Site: brandenburg
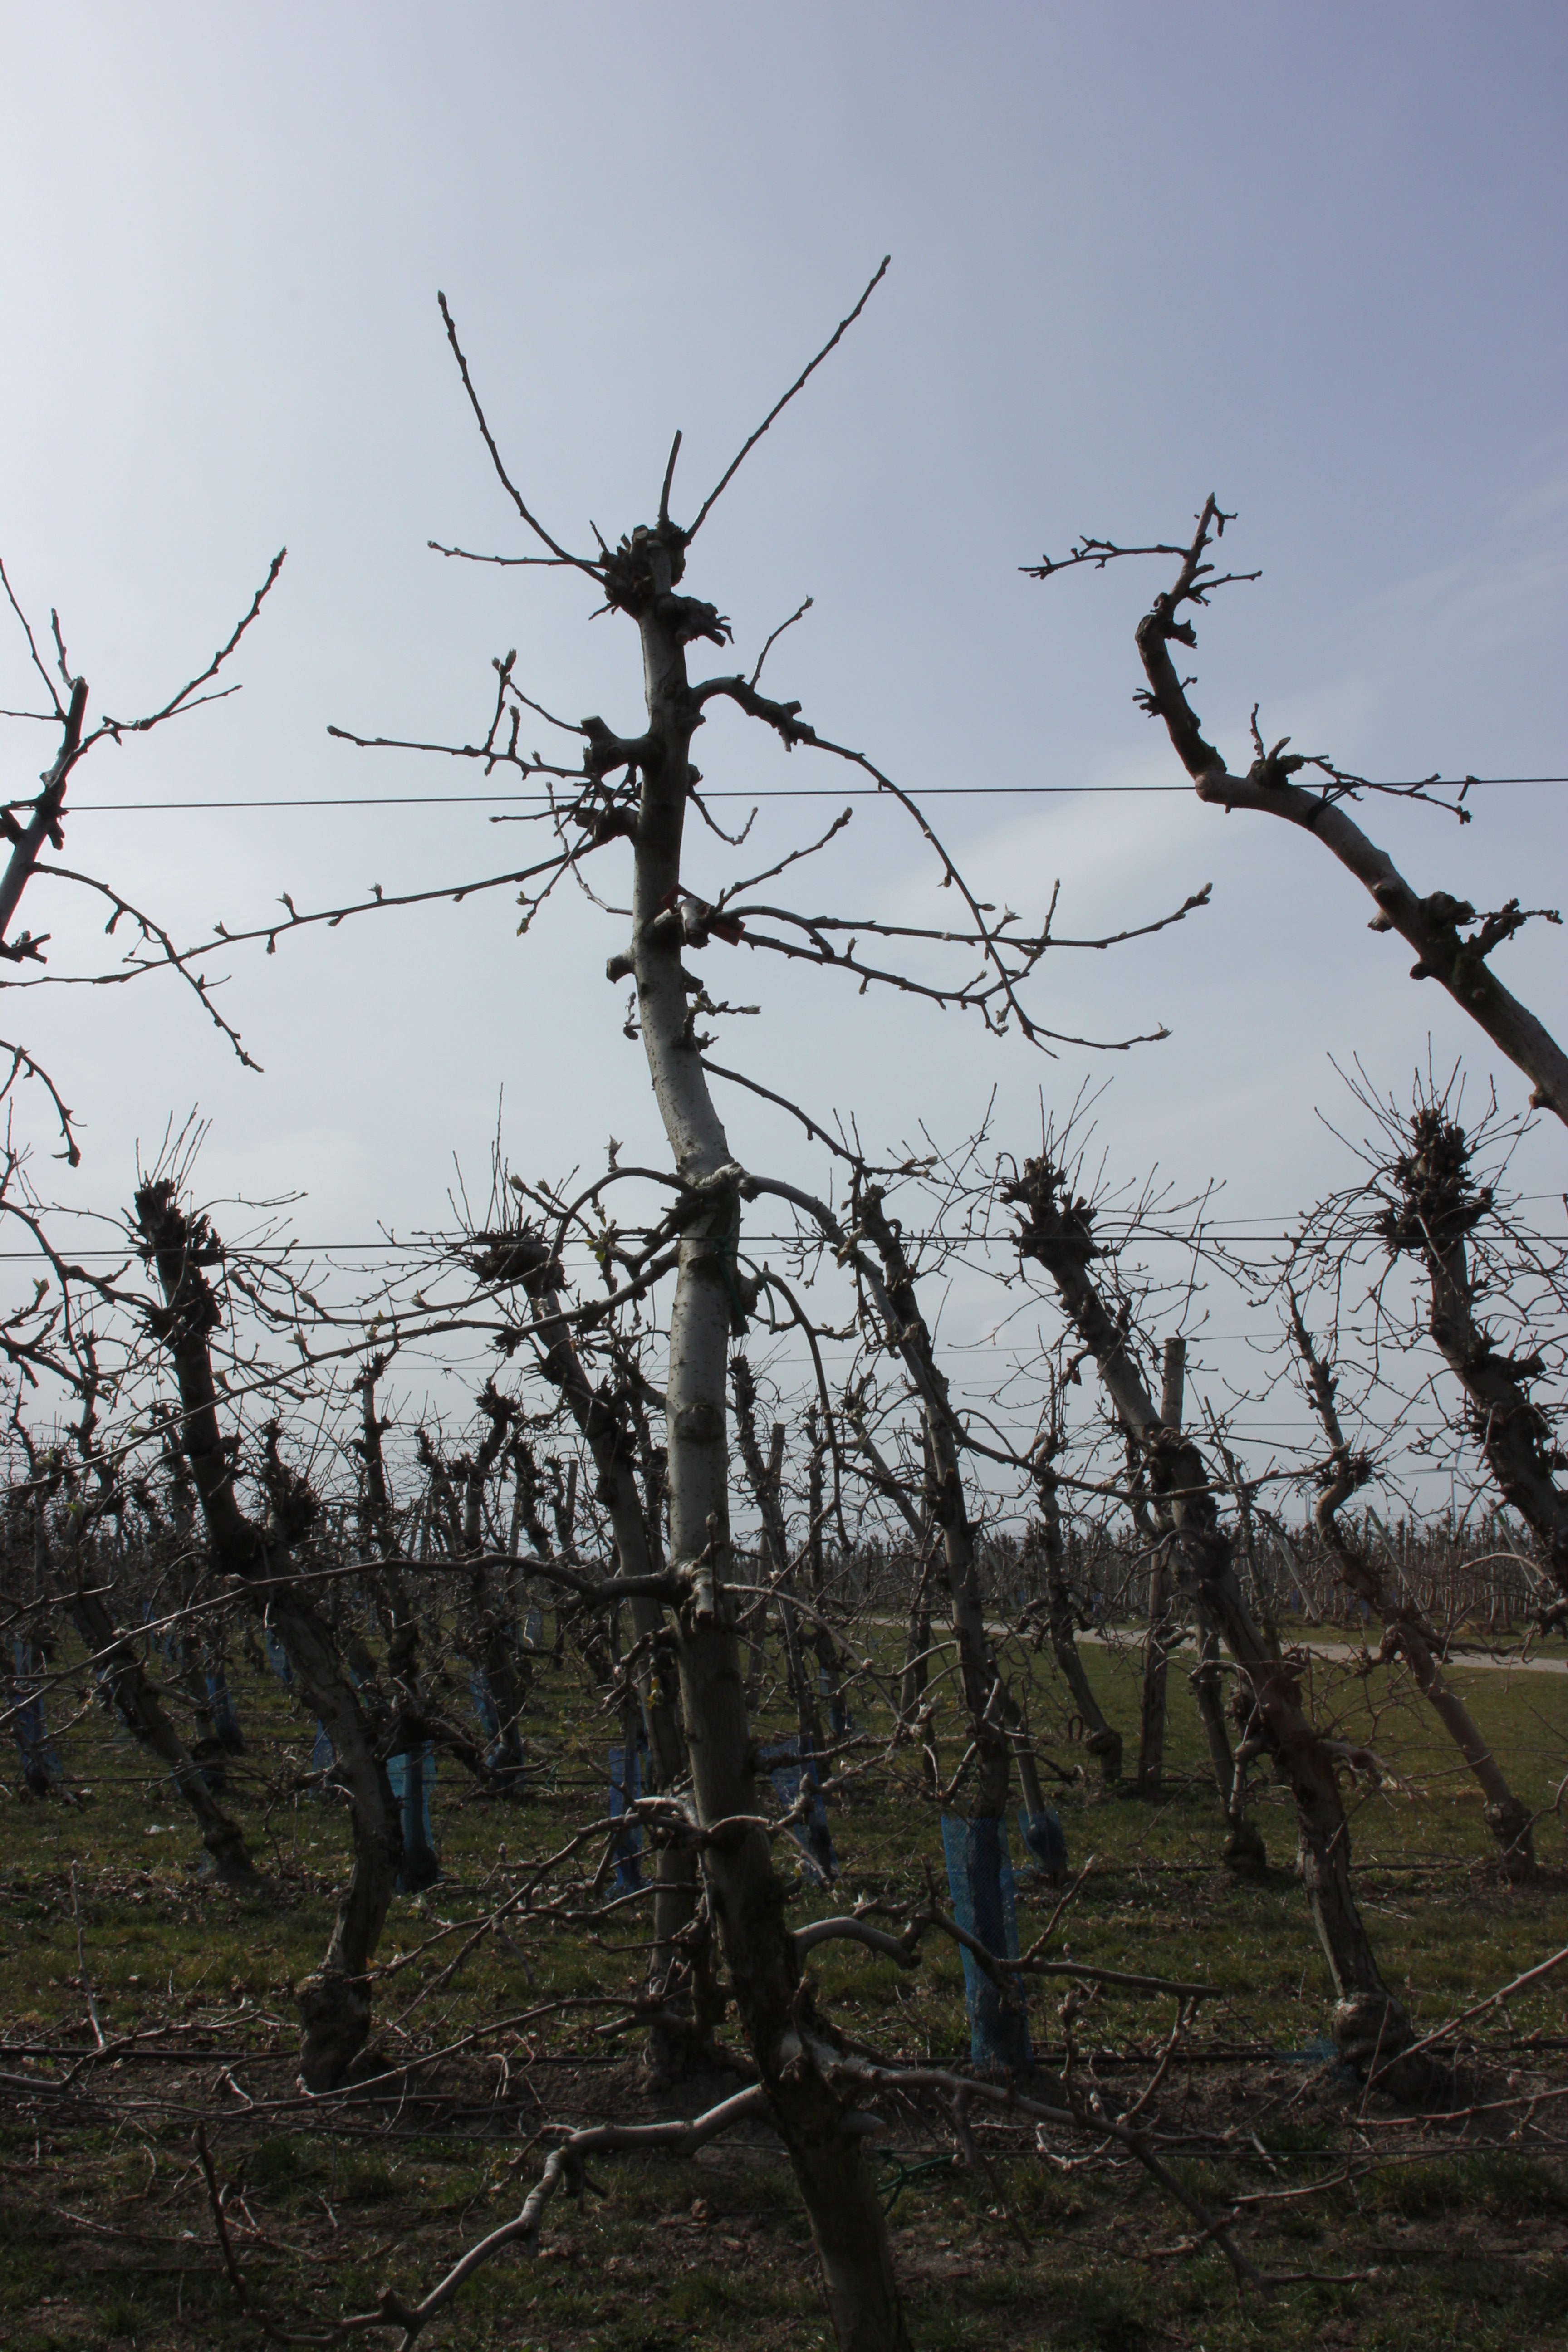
Growth stage (BBCH 54): Inflorescence emergence